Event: Nepal Earthquake
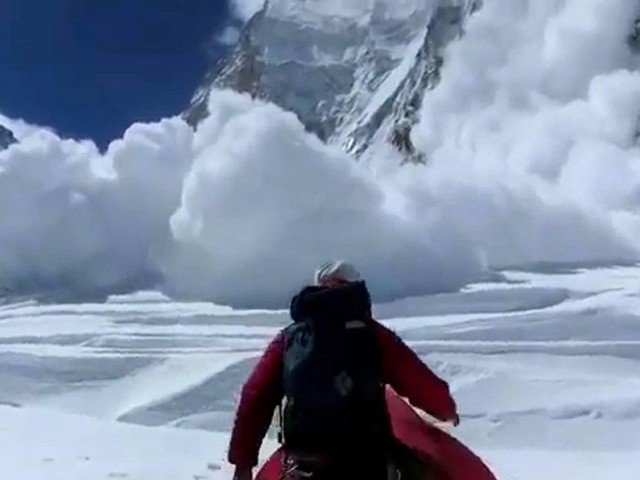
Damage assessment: damage